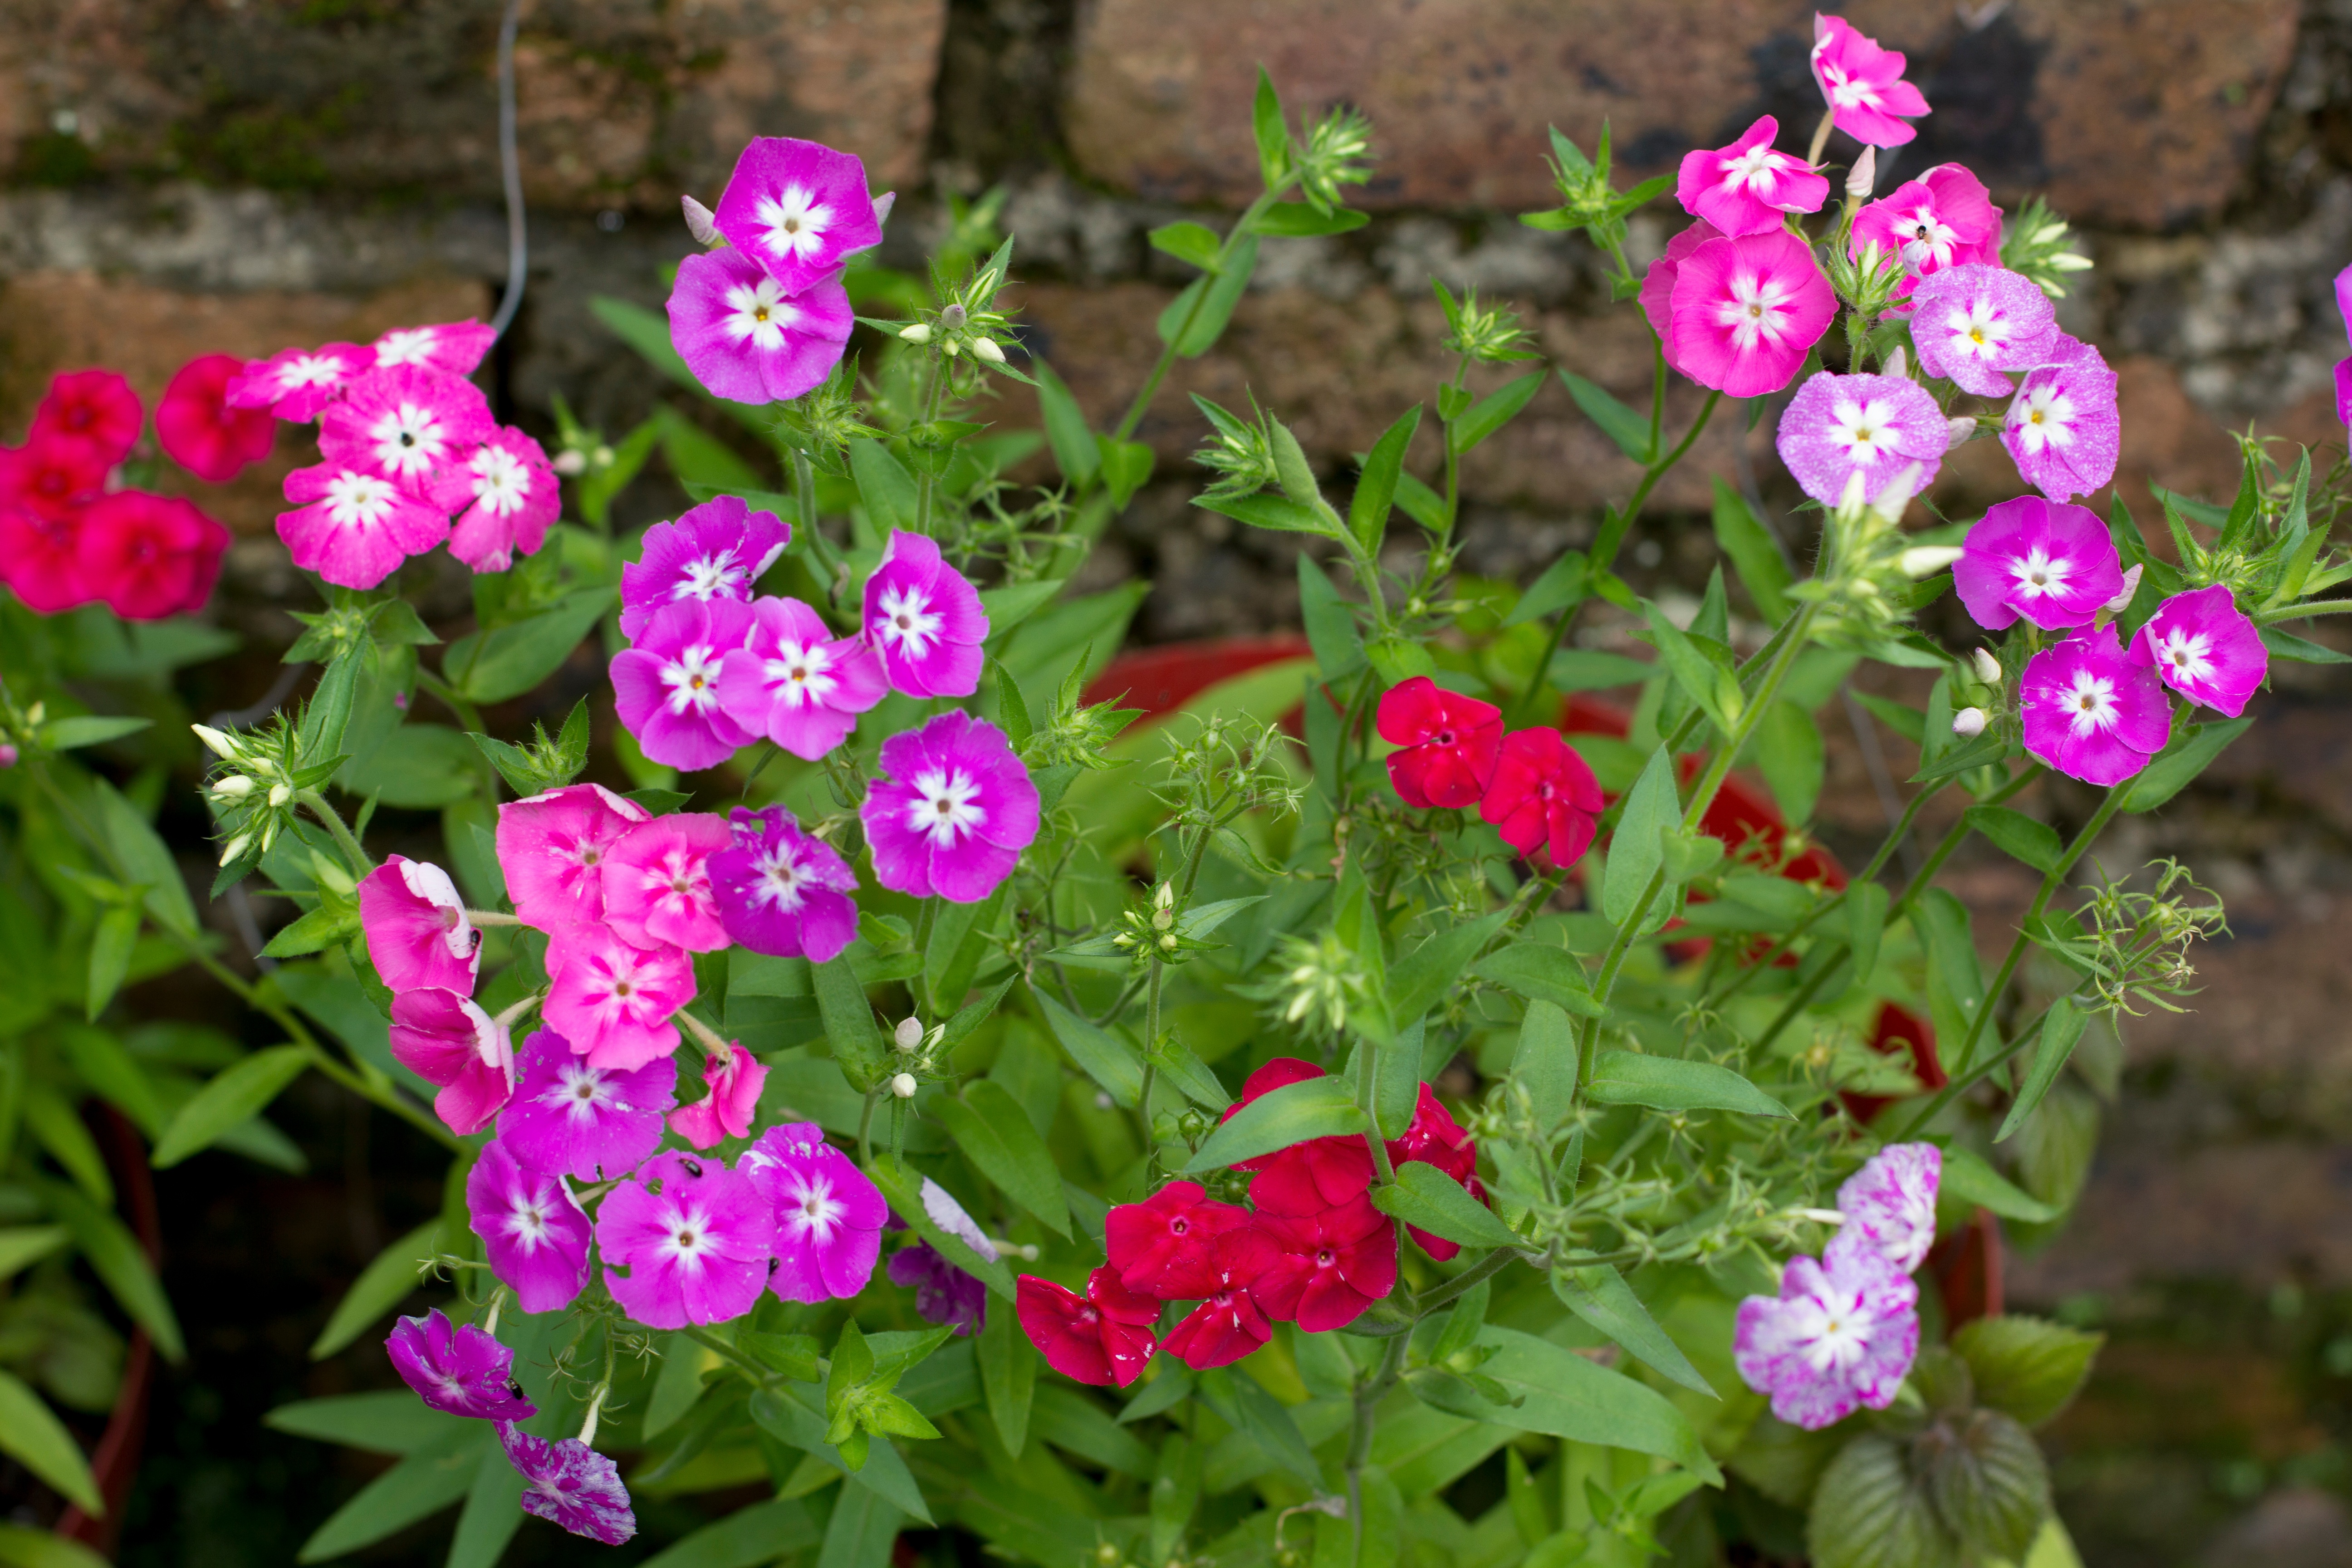
plant, flower, herb, botany, garden, flora, wildflower, shrub, flowering plant, verbena, lantana camara, verbena family, annual plant, land plant, dame's rocket